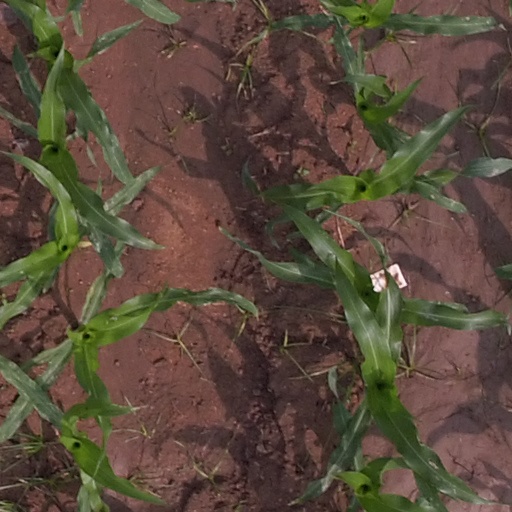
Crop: maize; corn